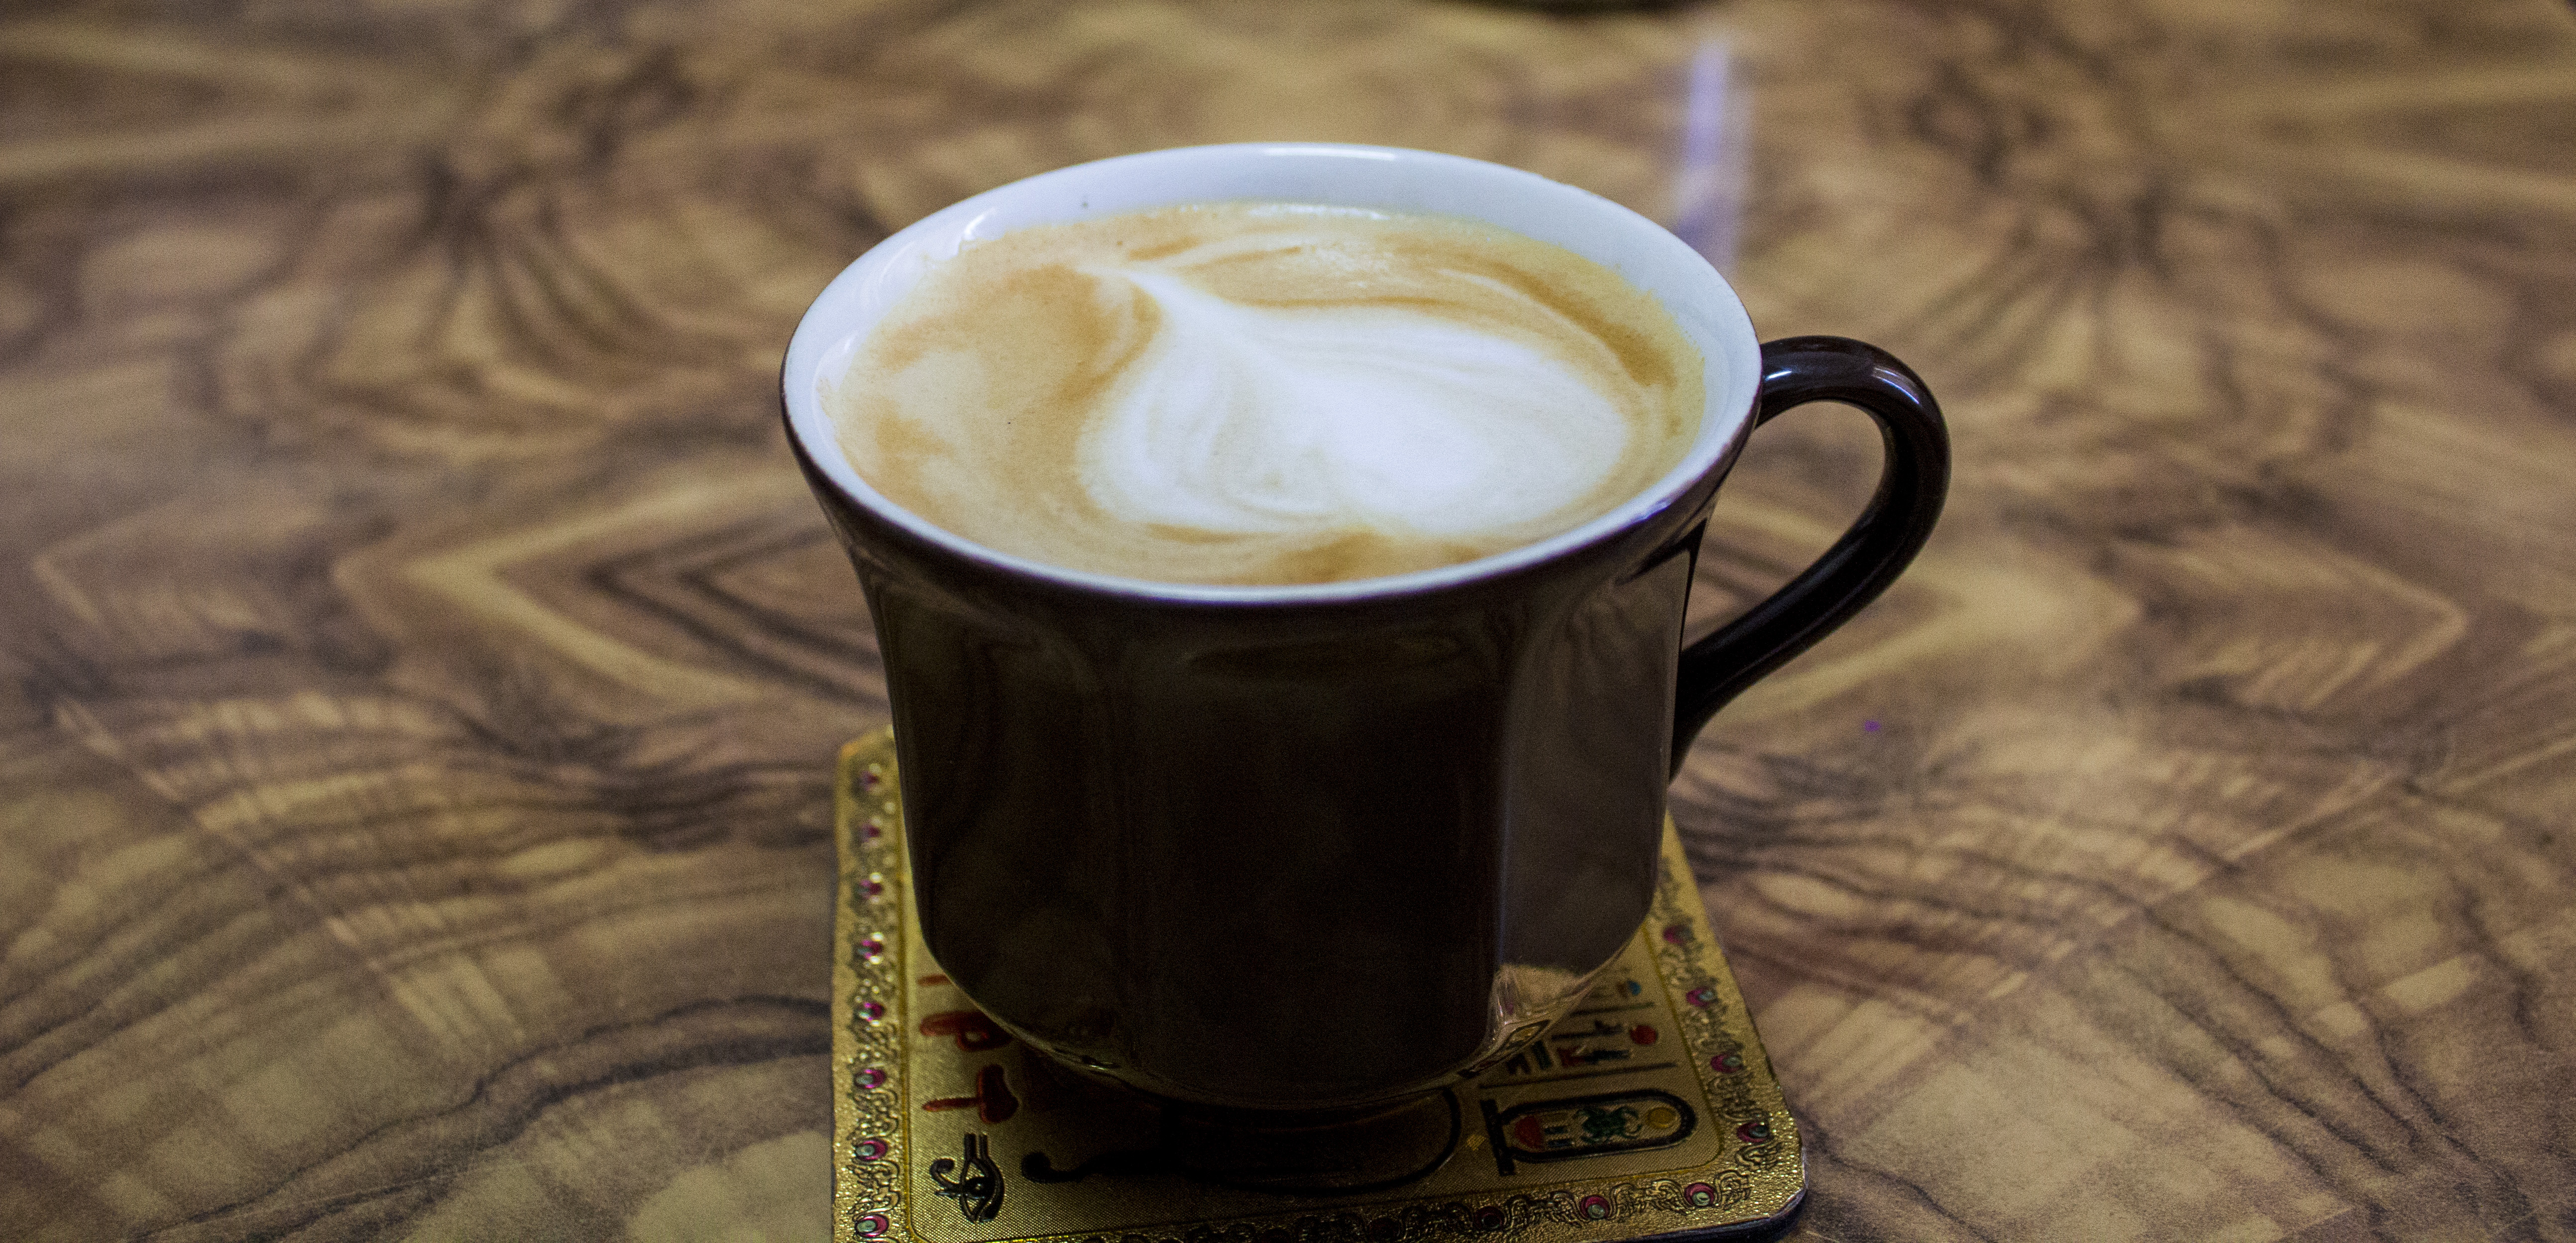
table, coffee, wood, foam, cup, latte, cappuccino, food, beverage, drink, breakfast, milk, espresso, mug, cream, cup of coffee, caffeine, hot, mocha, flavor, coffee drink, caff macchiato, coffee milk, masala chai